Federal Institute of Education, Science and Technology of Ceará

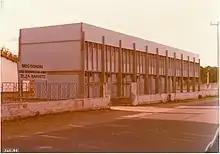
Elza Barreto Federal Agrotechnical School of Iguatu in 1984.

Federal agricultural education in Ceará was not foreseen in Decree No. 22,470 of 1947, which created the establishment network, but provided that it could be created by agreement with the federative entities. An agreement only emerged in 1954, when Federal Deputy Alencar Araripe and Minister of Agriculture João Cleofas signed an agreement for the installation of rural education in Crato. Then, the first course (tractor driving) of the Crato Agricultural School was created in the following year. Almost ten years later, in February 1964, its name changed to Agricultural School.